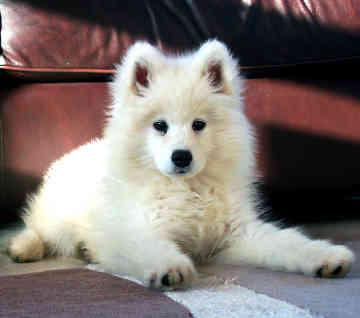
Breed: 2192-n000088-Samoyed